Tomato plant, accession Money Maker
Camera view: horizontal (90 deg, fisheye); turntable rotation: 0 degrees
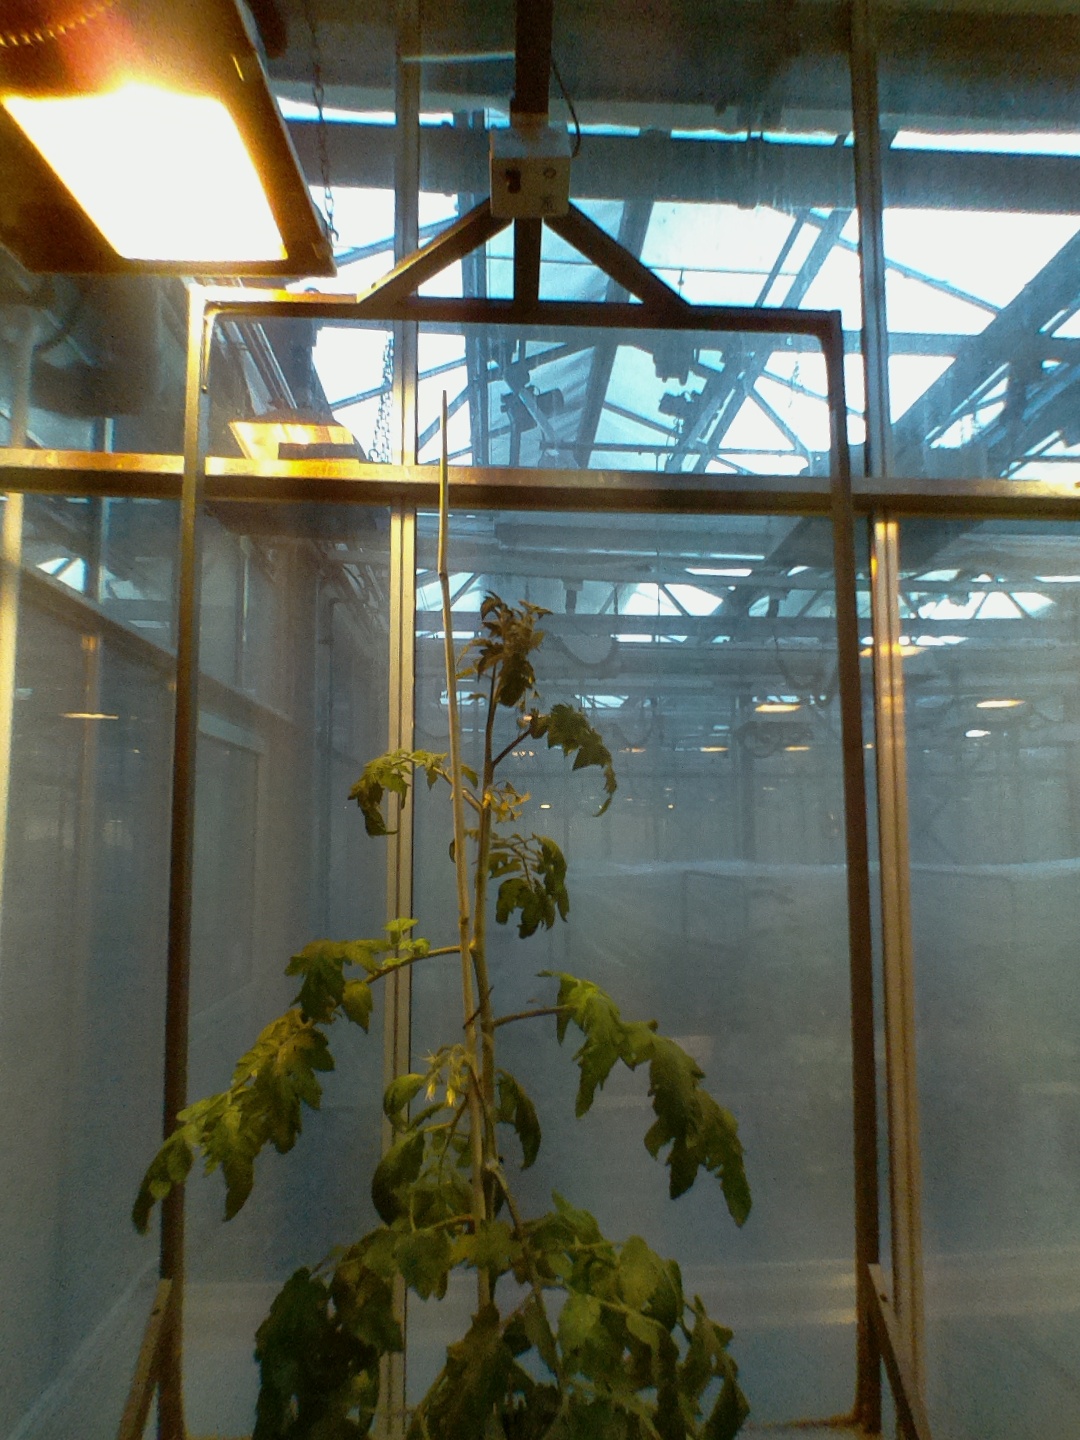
BBCH growth stage 70: Fruits at the main stem or branches visibles